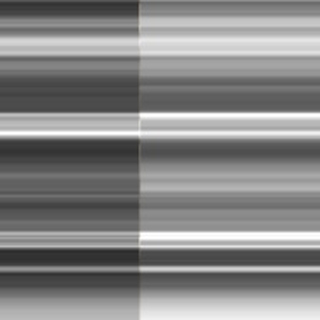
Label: sugarcane_bacterial_blight